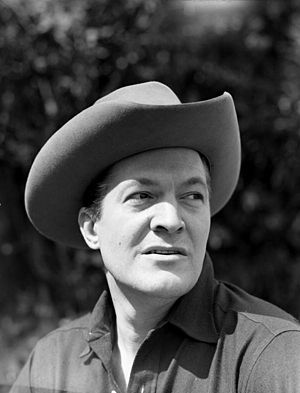
Peter Arno
Peter Arno var en amerikansk illustrator og tegneserietegner. Han er særlig kendt for sine mange vittighedstegninger i det amerikanske, satiriske kultur- og trendmagasinet The New Yorker, hvor han arbejdede fra bladet blev oprettet i 1925 til han døde i 1968. Motivet i hans vittigheder var ofte det dekadente New York society.